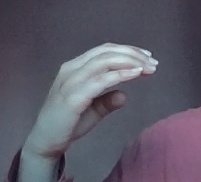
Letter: jeem